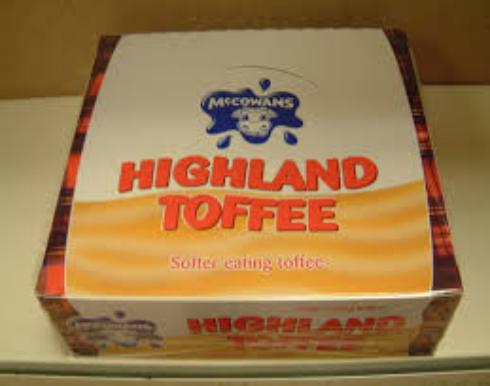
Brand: Highland Toffee
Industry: Food